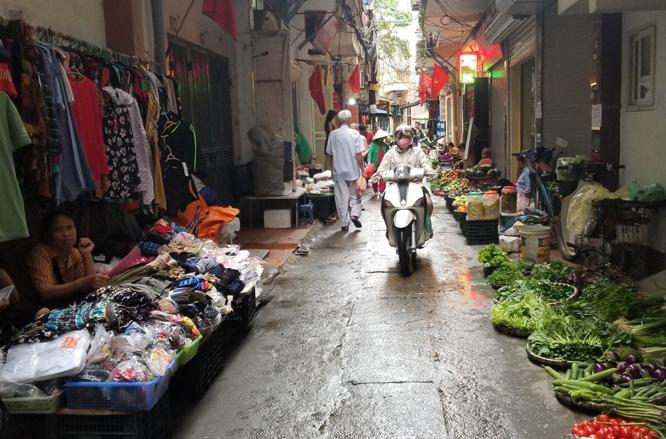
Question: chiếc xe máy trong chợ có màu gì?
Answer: chiếc xe máy có màu trắng